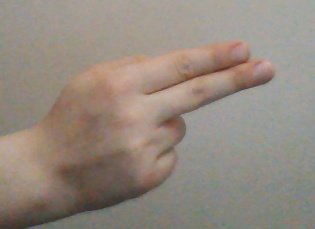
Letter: ain